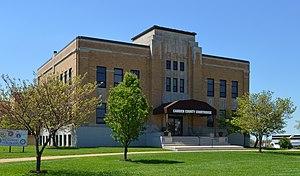
Le comté de Camden est un comté du Missouri aux États-Unis. Le siège du comté se situe à Camdenton. Le comté fut créé en 1841 sous le nom de "Kinderhook County" et renommé en 1843 en hommage au lord chancelier Charles Pratt, 1st Earl Camden. Au recensement de 2000, la population était constituée de 37.051 individus.